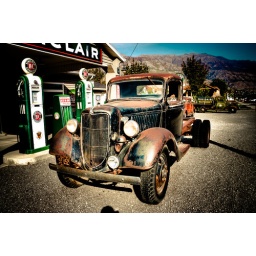
Old and rusty car near Salt Lake, Utah. End summer'08